Mikhail Khergiani

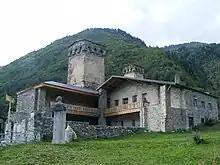
Mikhail Khergiani Museum in Mestia

He was buried in his home village of Mestia, where a museum dedicated to him now stands. Khergiani's fame was such that after his death, songs were composed that described Dali, the Svan cliff-dwelling goddess of the hunt, in mourning for him. In 1971, the Khergiani Rock Climbing Prize was established in the Soviet Union in his honor, and several peaks and climbing routes have been named for him.